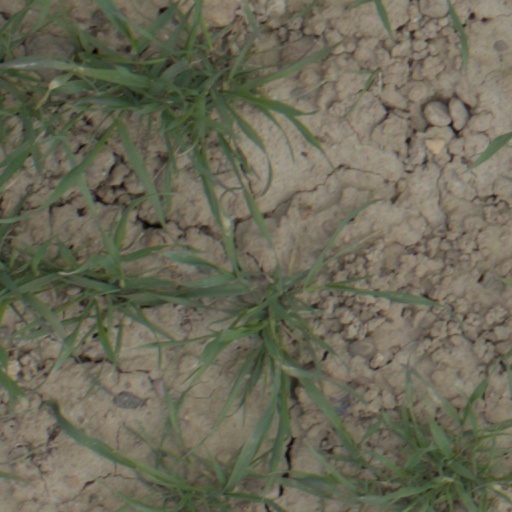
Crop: wheat